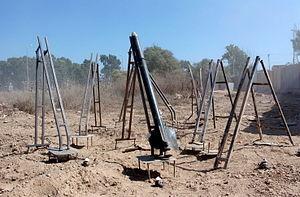
Huit lanceurs Qassam dont sept équipés de systèmes d'opération et un armé et prêt à faire feu.
La roquette Qassam est un nom générique pour une famille de roquettes fabriquées dans des usines ou des ateliers dans la bande de Gaza dont la portée peut varier d'une dizaine à une quinzaine de kilomètres selon les versions.